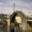
Label: bridge